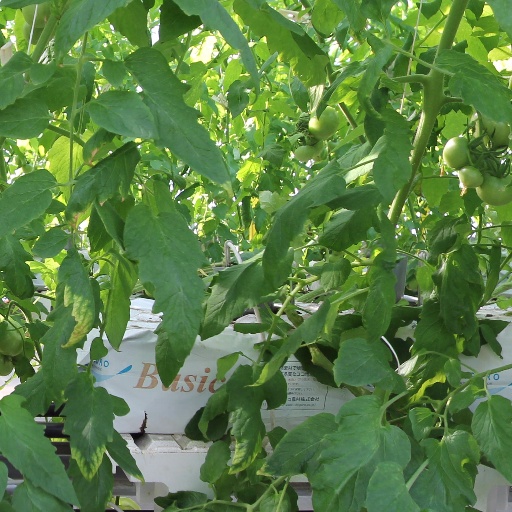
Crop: tomato